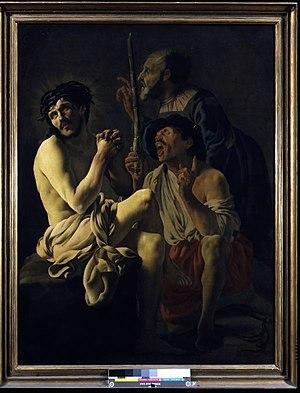
Le musée de l'Assistance publique - Hôpitaux de Paris est le musée de l'institution de l'Assistance publique - Hôpitaux de Paris, CHU de Paris. Depuis son inauguration le 28 avril 1934, il était abrité dans l'hôtel de Miramion, situé au 47, quai de la Tournelle, dans le 5ᵉ arrondissement de Paris, jusqu'à la fermeture du site en juin 2012. Ses bureaux sont actuellement situés dans l'hôpital du Kremlin-Bicêtre, dans le Val de Marne, en France. Premier musée hospitalier en France, il restitue l'histoire de l'hôpital dans ses différentes composantes : histoire sociale et religieuse, histoire de la médecine et des professions de santé, histoire des représentations du corps et de la maladie. Il déchiffre cette histoire, l'interroge, et confronte passé et présent à la recherche du sens des évolutions récentes.